Walls of Constantinople

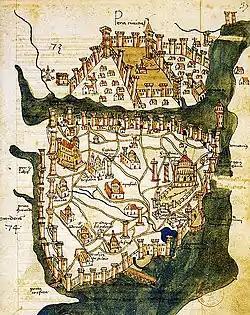
The oldest surviving map of Constantinople, by Cristoforo Buondelmonti, dated to 1422. The fortifications of Constantinople and of Galata, at the northern shore of the Golden Horn, are prominently featured. The water trench in front of the Theodosian walls at the western end of the city is also depicted, as well as the Maiden's Tower in the middle of the Bosporus.

The wall of the Propontis was built almost at the shoreline, with the exception of harbours and quays, and had a height of 12–15 metres, with thirteen gates, and 188 towers. and a total length of almost 8,460 metres, with further 1,080 metres comprising the inner wall of the Vlanga harbour. Several sections of the wall were damaged during the construction of the "Kennedy Caddesi" coastal road in 1956–57. The wall's proximity to the sea and the strong currents of the Propontis meant that eastern and southern shores of the peninsula were comparatively safe from attack, but conversely, the walls had to be protected against the sea itself: a breakwater of boulders was placed in front of their base, and marble shafts were used as bonds in the walls' base to enhance their structural integrity. From the cape at the edge of the ancient acropolis of the city (modern "Sarayburnu", Seraglio Point), south and west to the Marble Tower, the Propontis Wall and its gates went as follows: